Sky position (RA, Dec in degrees): 155.307, 14.739
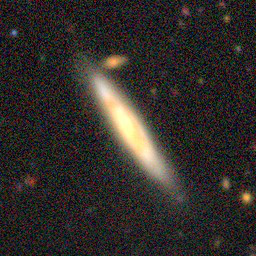
Galaxy morphology: Edge-on Galaxies without Bulge